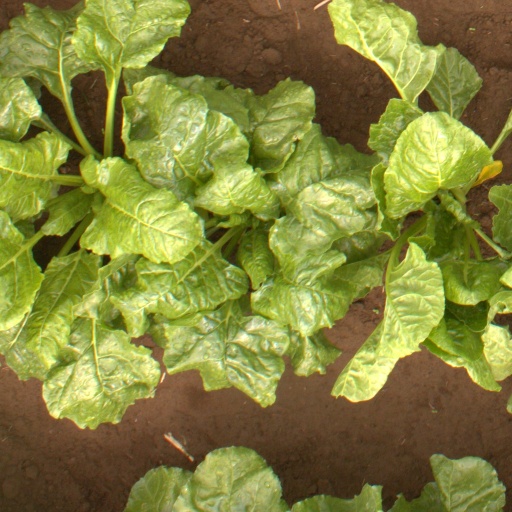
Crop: sugar beet